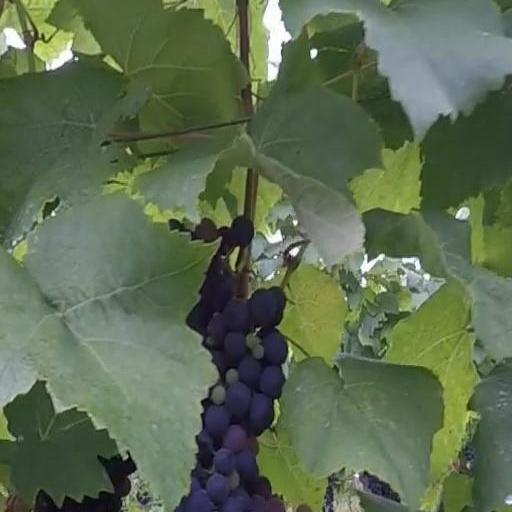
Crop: grape